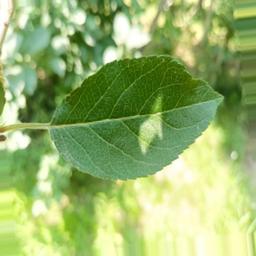
Label: Healthy